Salzburg Cathedral

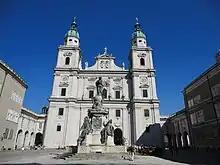
Marian column in Domplatz

Salzburg Cathedral is located adjacent to Residenzplatz and Domplatz in the Altstadt (Old Town) area of the city. The Domplatz is accessed by three open arcade arches in the north, south, and west. These "cathedral arches" unite the cathedral with the Salzburg Residenz and St. Peter's Abbey to form a unique enclosed square measuring 101 meters long and 69 meters wide, with walls 81 meters high.